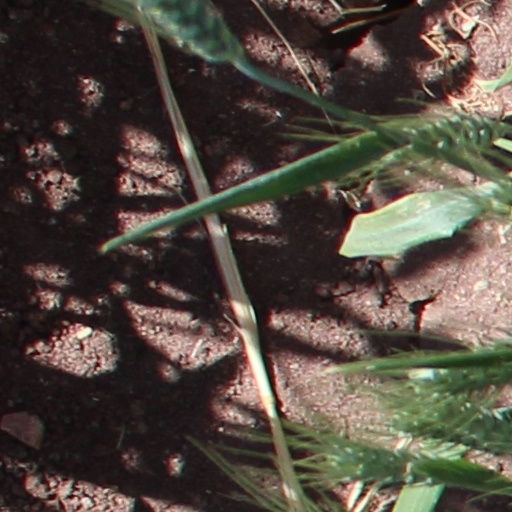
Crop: wheat